Empire Airlines Flight 8284

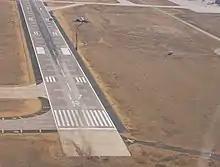
Overview of the accident site

N902FX was so badly damaged in the accident it was written off. The crew members were sent to hospital for minor injuries, and were later released. Both returned to flying with FedEx Express a month later.